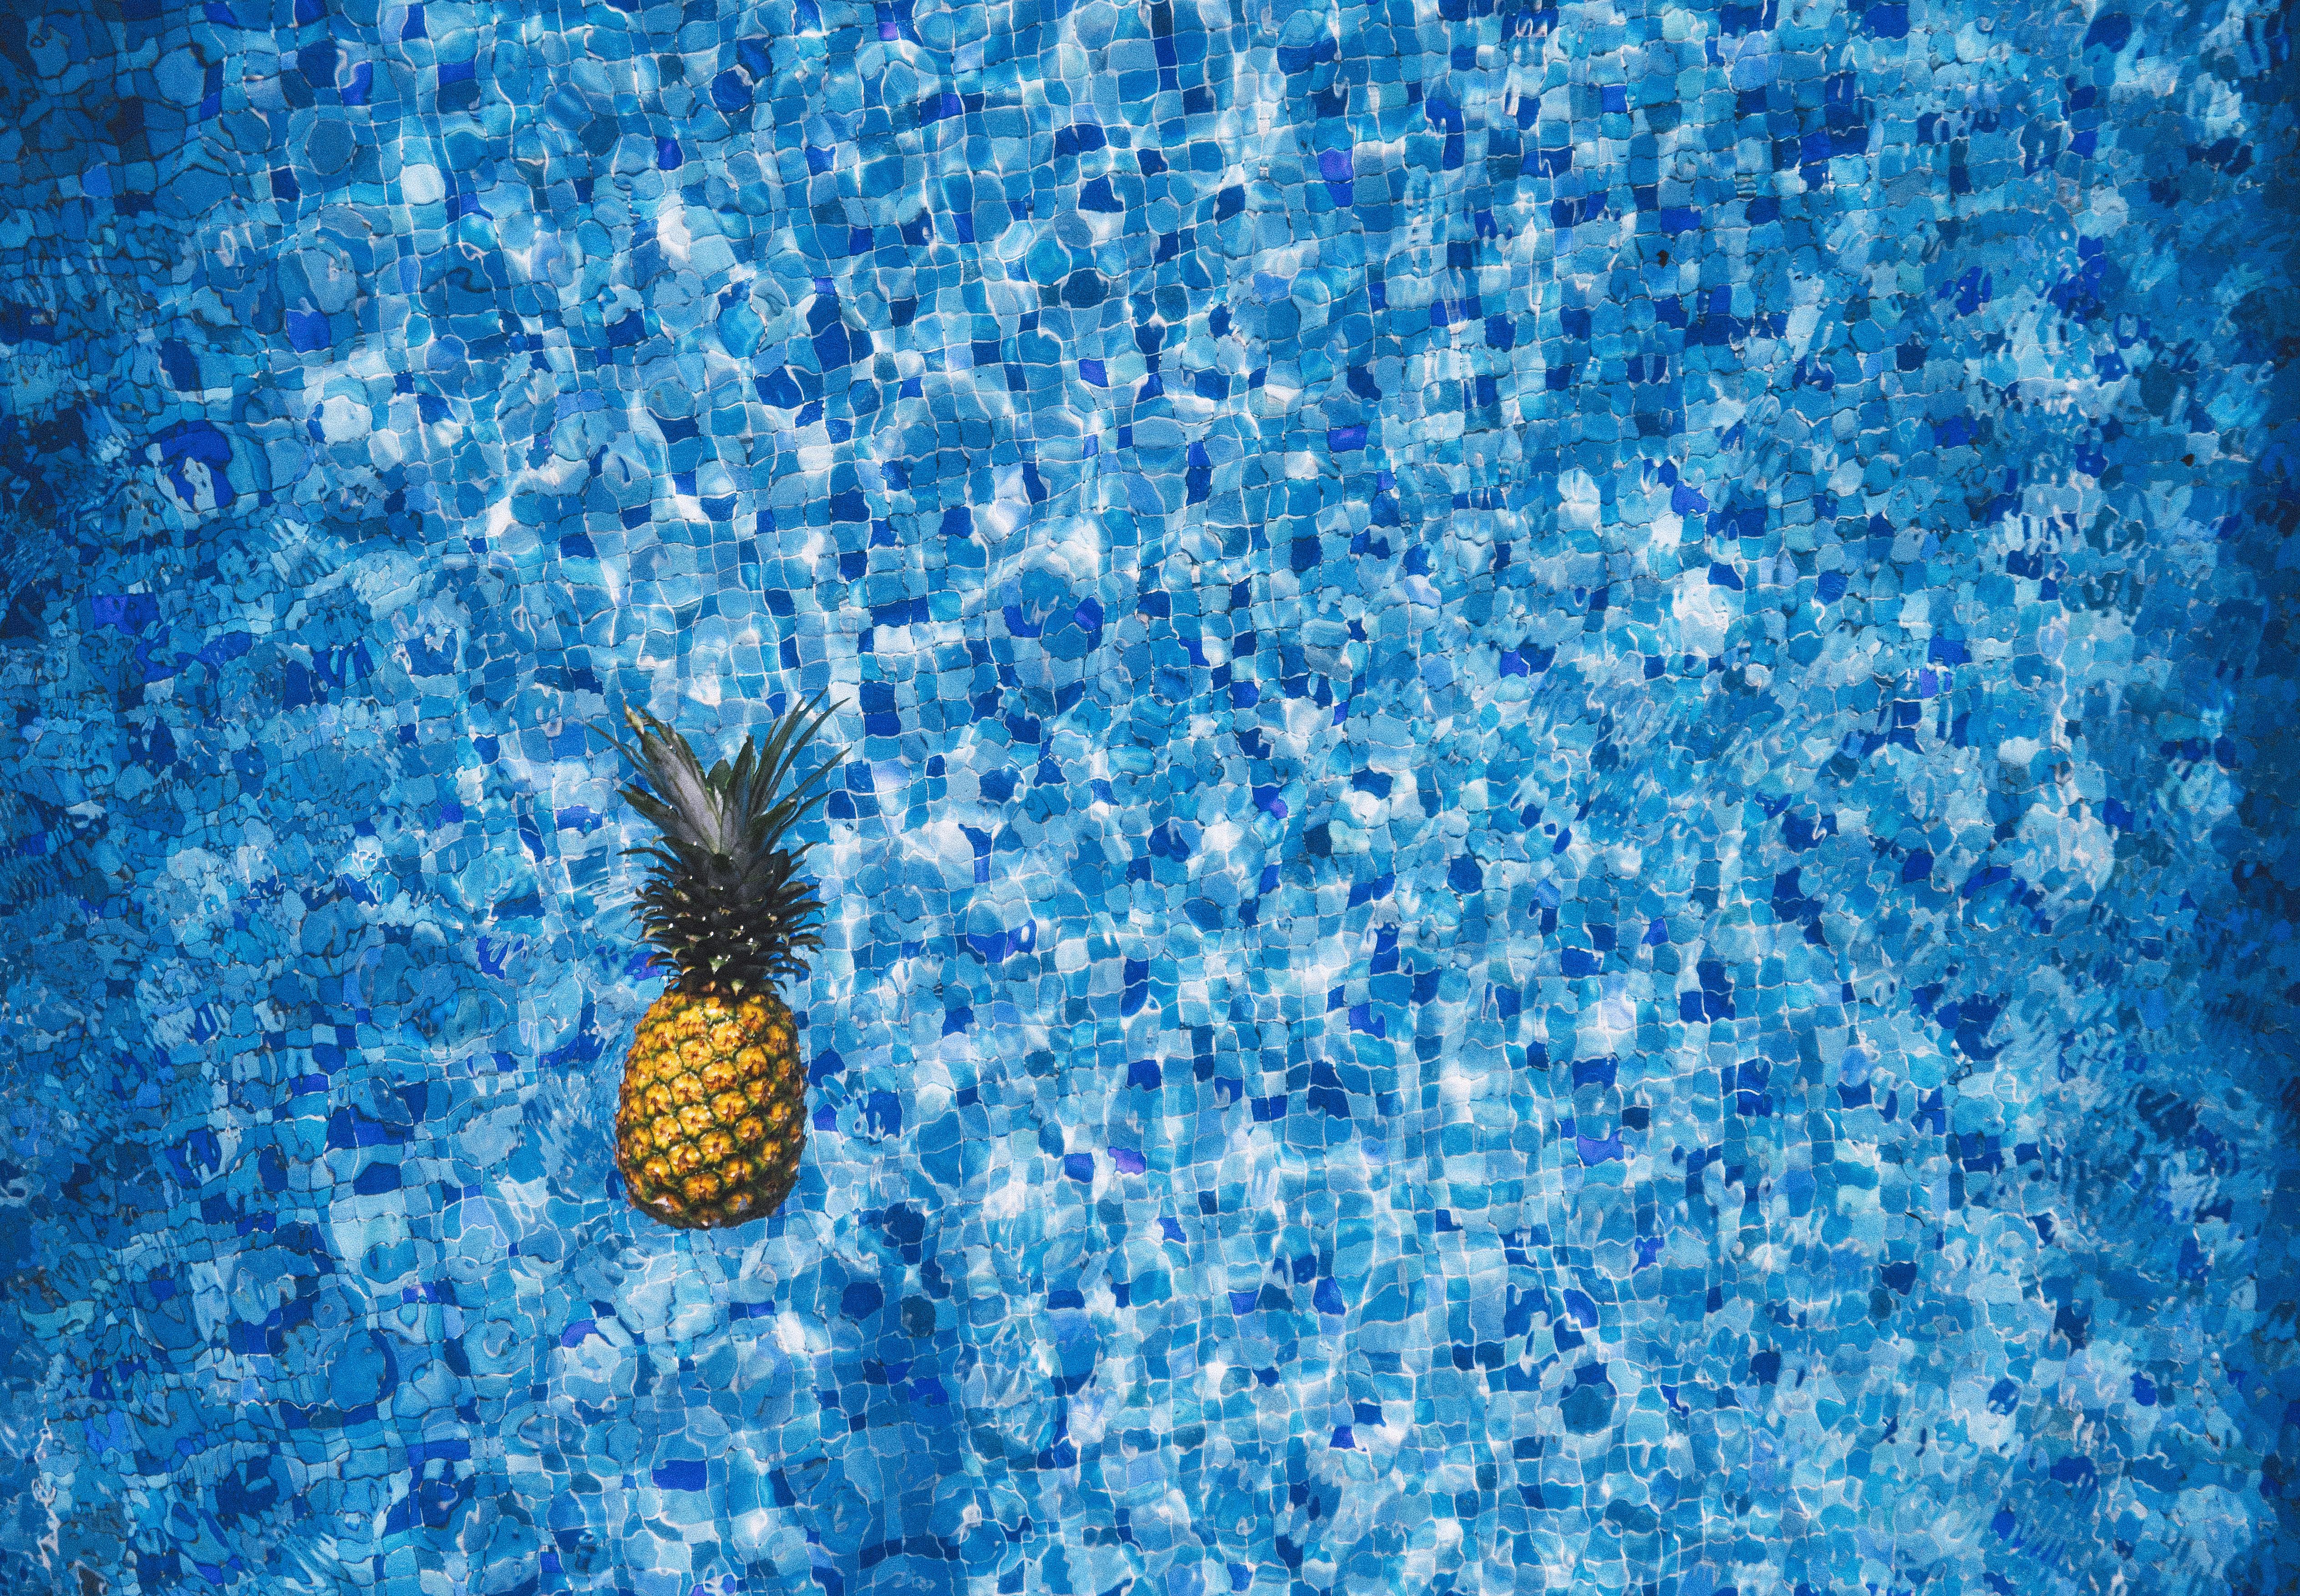
water, fruit, flower, pool, pattern, pollen, color, insect, blue, floating, float, pineapple, invertebrate, tropical fruit, colour, design, bright, tiles